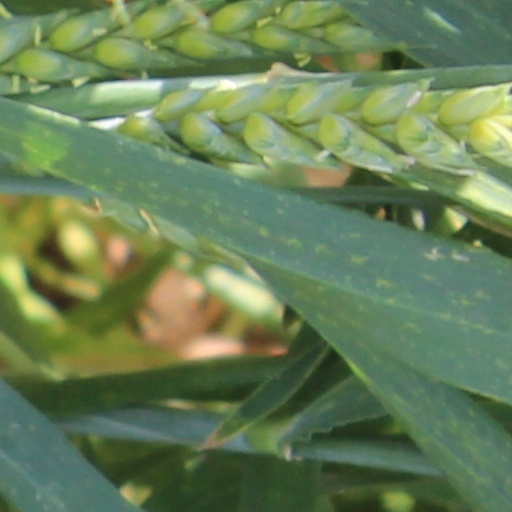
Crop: wheat